Theatre of Van Campen

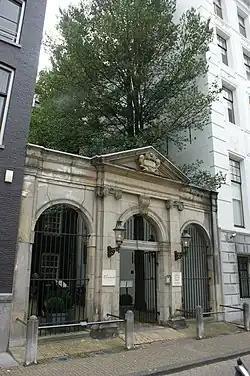
Keizersgracht 384 in Amsterdam, the old entrance gate to the theatre

The Theatre of Van Campen was a theatre located at Keizersgracht 384 in Amsterdam. It was the first city theatre, based on the Teatro Olimpico in Italy. Since 1999 the building has been occupied by "" hotel.